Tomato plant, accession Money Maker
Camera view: horizontal (90 deg, fisheye); turntable rotation: 30 degrees
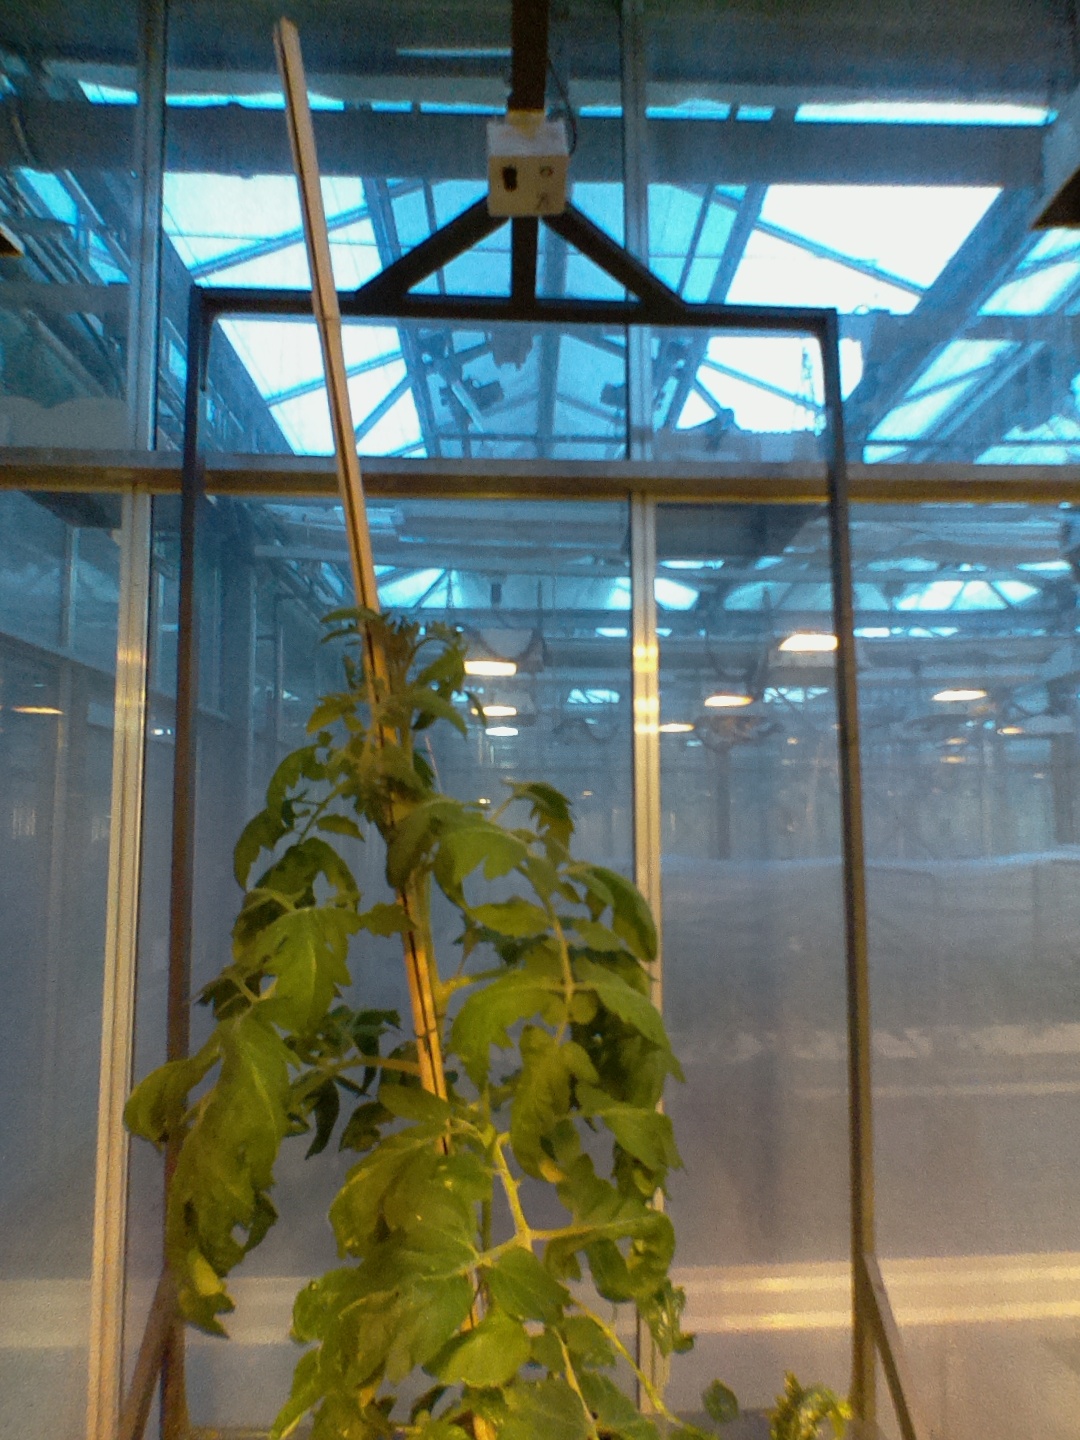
BBCH growth stage 60: First flowers open